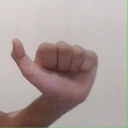
अक्षर: त